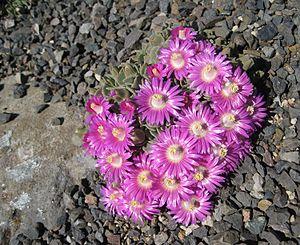
Aloinopsis Schwantes est un genre de plante dicotylédone de la famille des Aizoaceae, originaire d'Afrique australe.